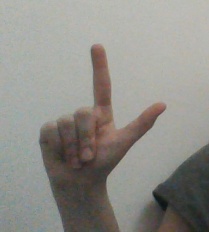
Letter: laam